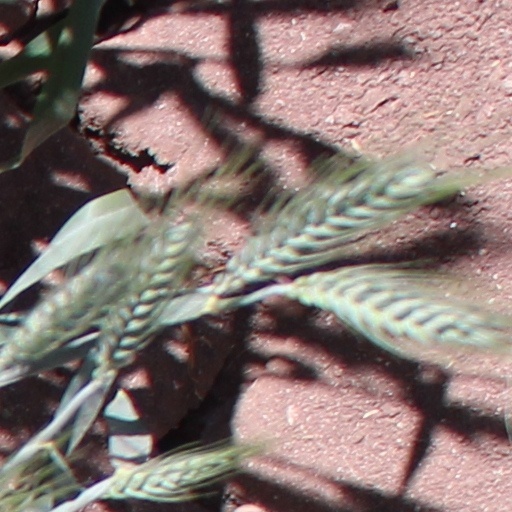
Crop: wheat